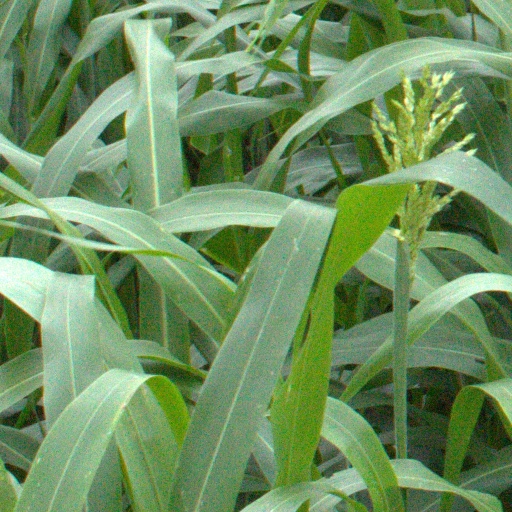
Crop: sorghum